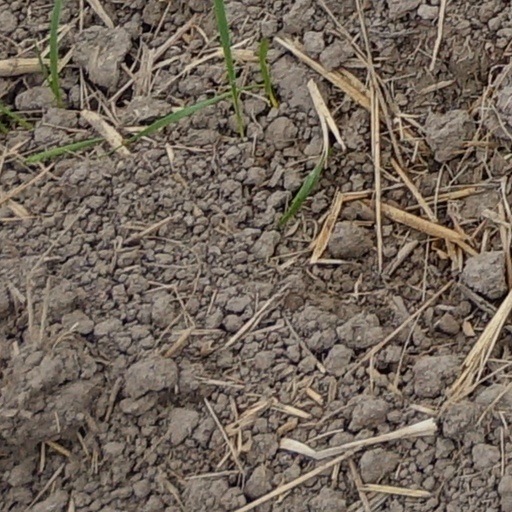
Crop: wheat